Indian folk music

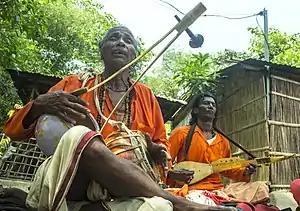
Baul Singer with ektara

The Bauls of Bengal were an order of musicians in 18th, 19th and early 20th century India who played a form of music using a khamak, ektara and dotara. The word Baul comes from Sanskrit "batul" meaning "divinely inspired insanity". They are a group of Hindu mystic minstrels. They are thought to have been influenced greatly by the Hindu tantric sect of the Kartabhajas as well as by Sufi sects. Bauls travel in search of the internal ideal, "Maner Manush" ("Man of the Heart").